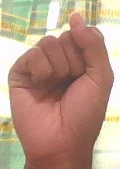
ASL sign: S